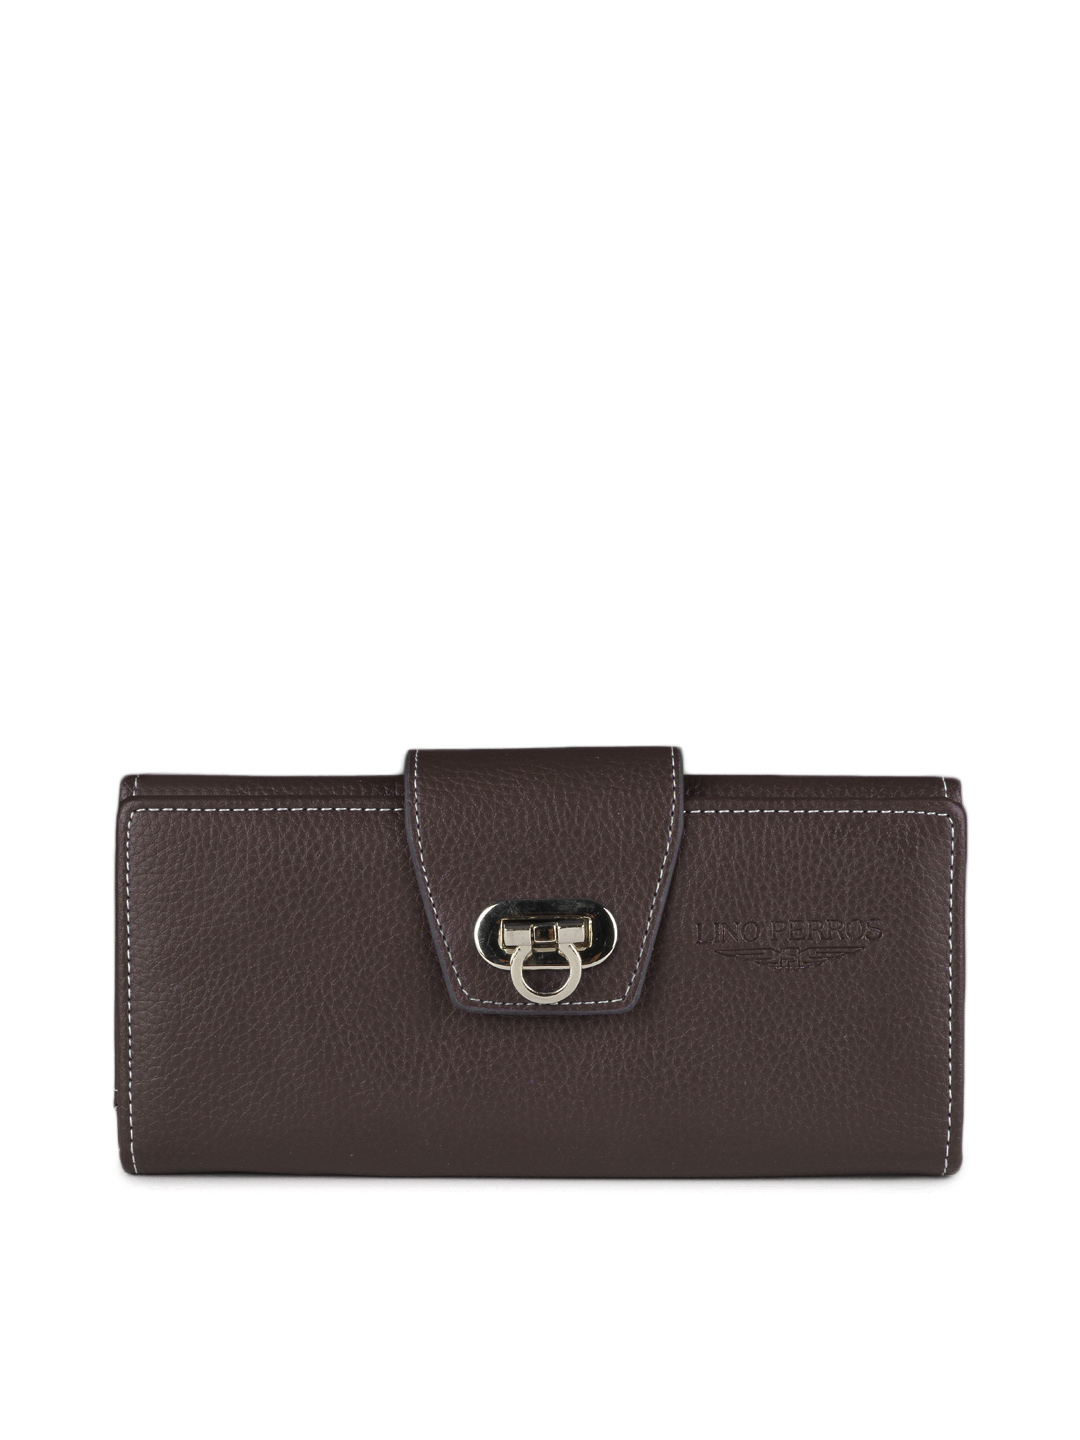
Lino Perros Women Brown Wallet
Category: Accessories / Wallets / Wallets
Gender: Women
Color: Brown
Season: Summer 2012
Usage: Casual